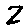
Label: 2